Hydroelectricity in Hungary

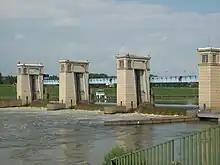
Tiszalök Dam

Hungary's greatest hydroelectric project was the Gabčíkovo–Nagymaros Dams. The complex was built together with Czechoslovakia, but cancelled after the fall of Communism in Hungary. Slovakia finished the modified version of the project, unilaterally. The ICJ ruled in the legal dispute between the two countries, but the practical problems arising from the functioning of the dam are still unsettled.